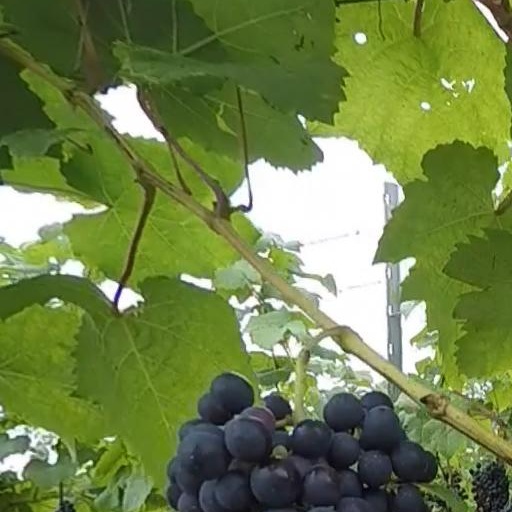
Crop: grape